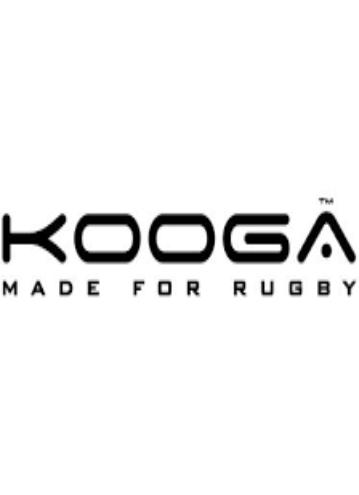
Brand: KooGa
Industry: Clothes